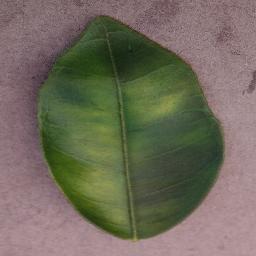
Label: Orange___Haunglongbing_(Citrus_greening)